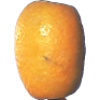
Label: Kumquats 1